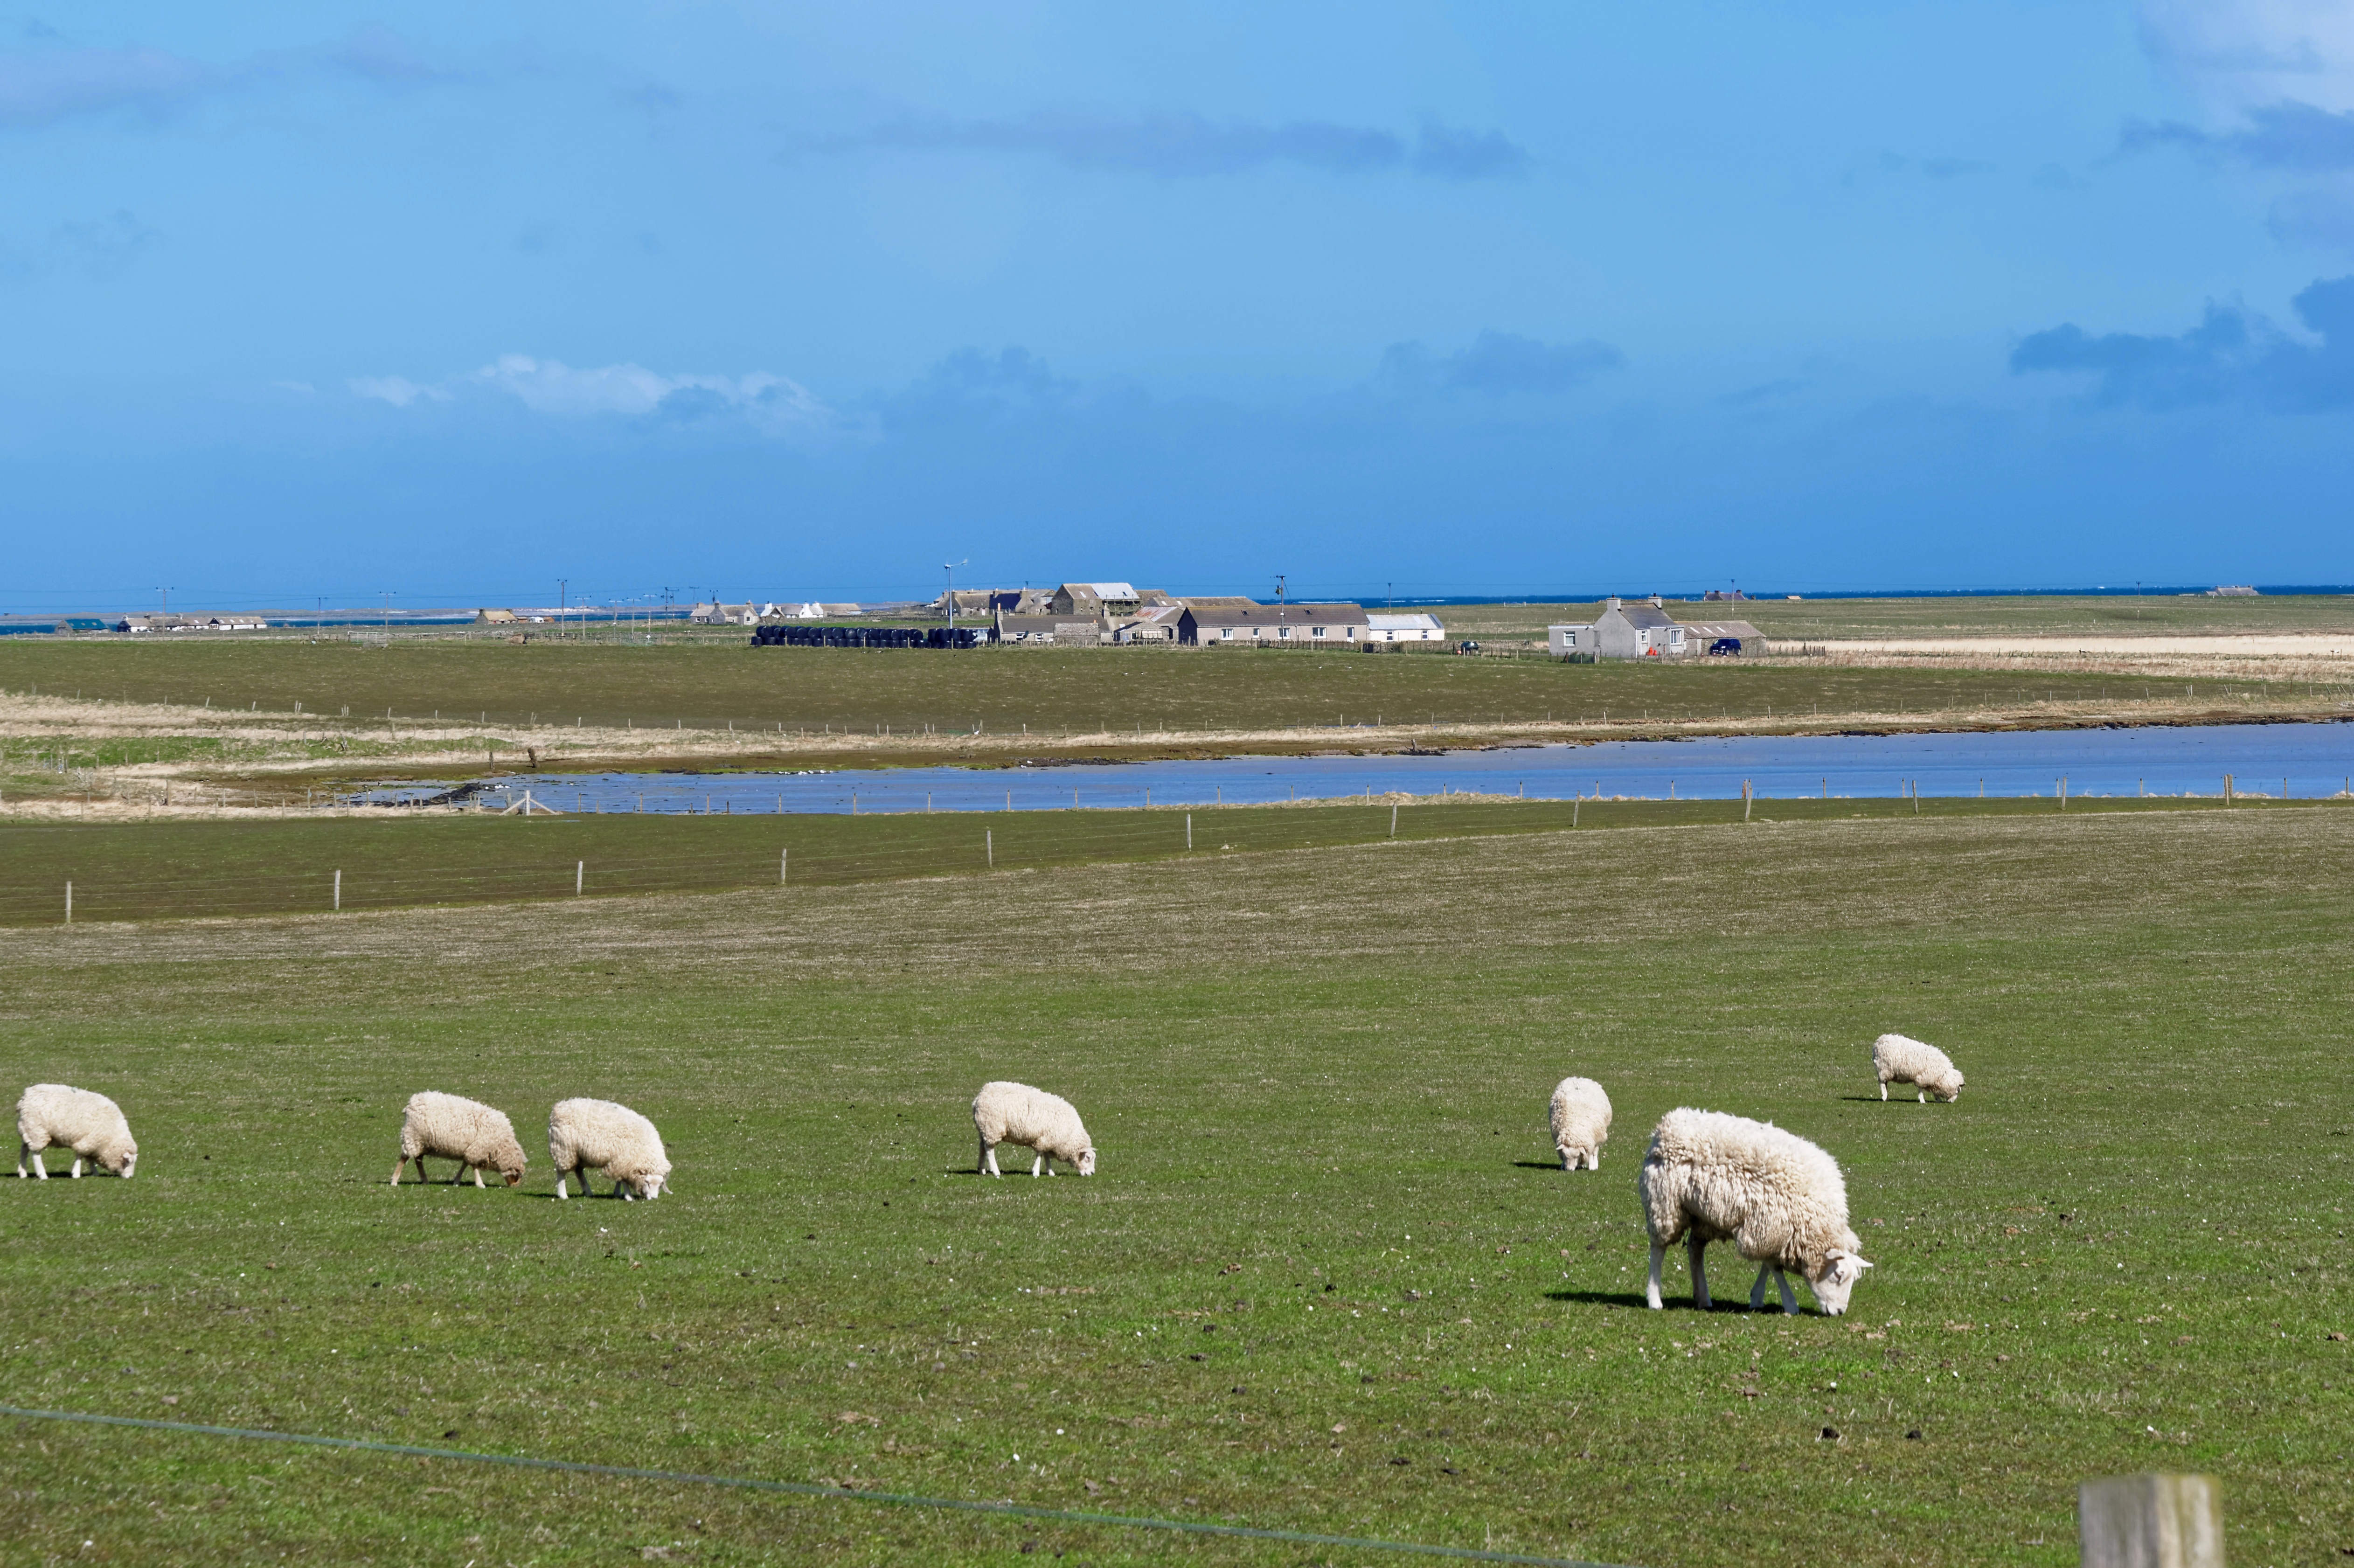
beach, landscape, sea, coast, water, nature, grass, sky, field, farm, meadow, countryside, shore, animal, coastline, rural, herd, farming, scenic, pasture, grazing, livestock, sheep, seascape, scenery, island, blue, agriculture, plain, grassland, farmhouse, sheeps, habitat, ecosystem, rural area, natural environment